Anna Bowman Dodd

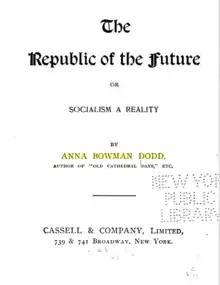
"The Republic of the Future, Or, Socialism a Reality"

"Cathedral Days", a story of a season spent in the English cathedral towns, enjoyed success, as did the second book, "The Republic of the Future" (New York : Cassell & Co.). It was apparent that Edward Bellamy drew much of the inspiration for his utopian prophecy from "The Republic". In "The Republic", Dodd attempted the prophetic role, and presented a view of life at the middle of the 21st century, when the theories of Henry George would become completely realized. She wrote that death would save us from the problem of justice, liberty, equality, and fraternity. She described a nation of intellectual mediocrity where it was a crime to excel in anything, and where aristocracy and learning are detested and feared. The book's universe was based on a rigid equality, one house being precisely like every other house; where everyone's clothes were the same; where women were on the same footing as men; where there was no home life; where the children were reared in a government "kindergarten" without a parental love or care; where even food was prescribed by a state official, and in the shape of pellets sent whirling into the socialist's alimentary canal through a government "culinary duct"; where the people were pining away from mental and physical inactivity; where there was no God, no religion, no object in life worth living for, but there was a centralized government.